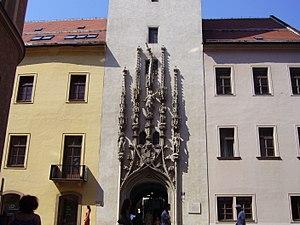
Brno est une ville de la Tchéquie et la capitale de la région de Moravie-du-Sud. Brno est la deuxième plus grande ville du pays avec une population de 378 327 habitants en 2020.